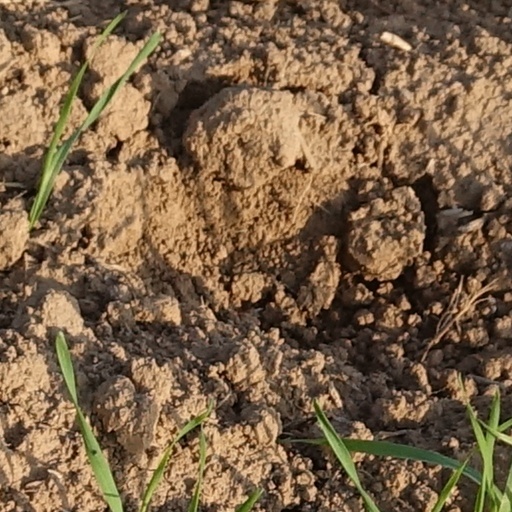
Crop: wheat